Maximum Shame

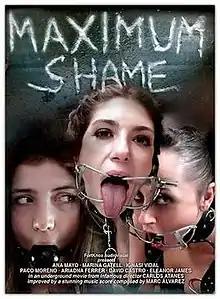
DVD cover

Maximum Shame is a 2010 dystopian science fiction fantasy film, written and directed by Carlos Atanes and released in September 2010.